Sky position (RA, Dec in degrees): 351.147, -1.003
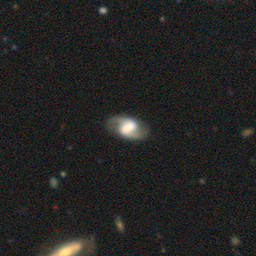
Galaxy morphology: Barred Spiral Galaxies